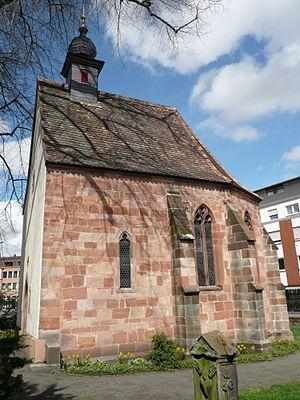
Landstuhl est une ville et chef-lieu du Verbandsgemeinde Landstuhl, dans l'arrondissement de Kaiserslautern, en Rhénanie-Palatinat, dans l'ouest de l'Allemagne.